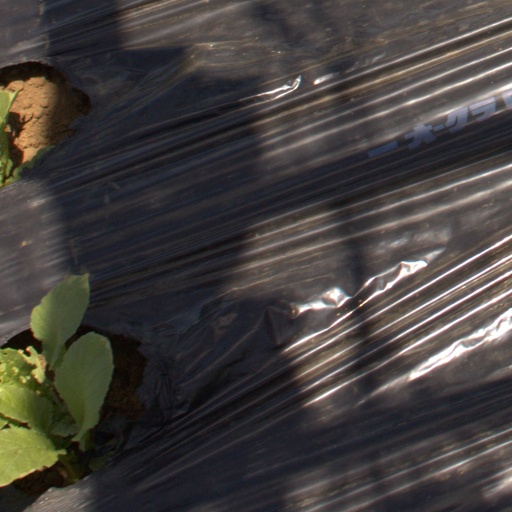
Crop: Jerusalem artichoke